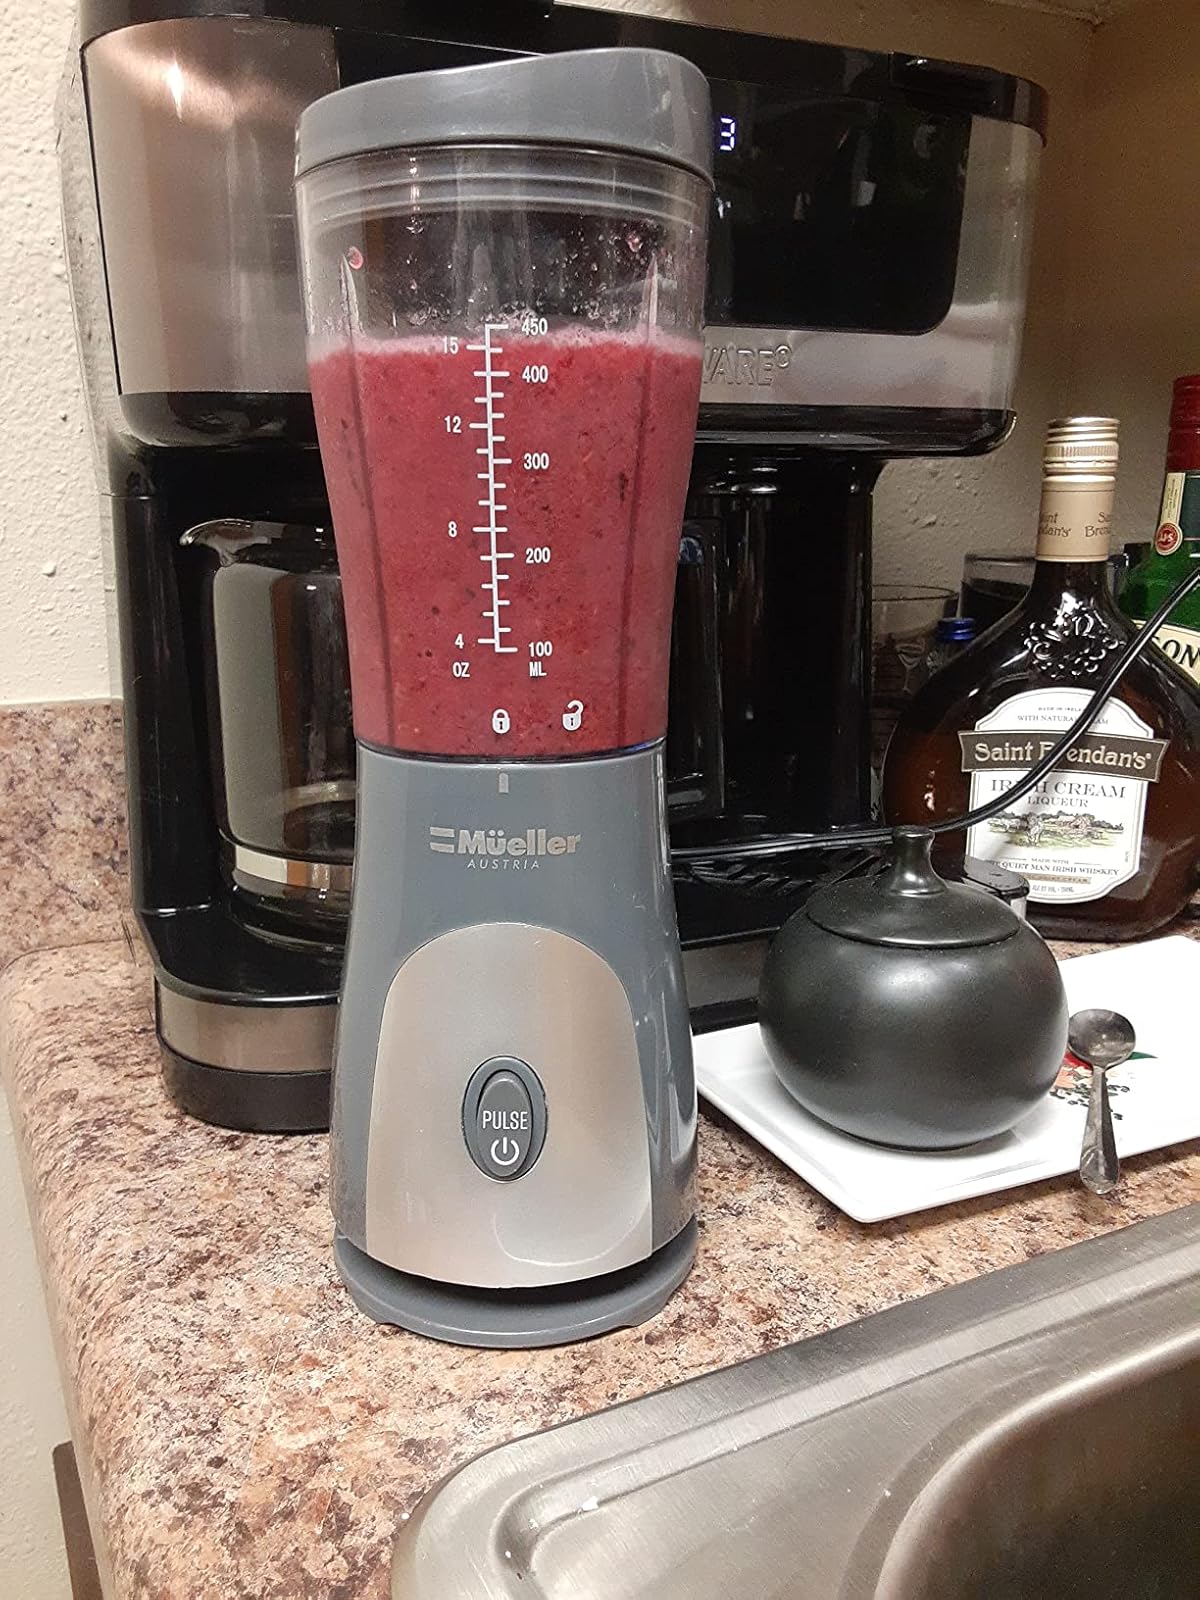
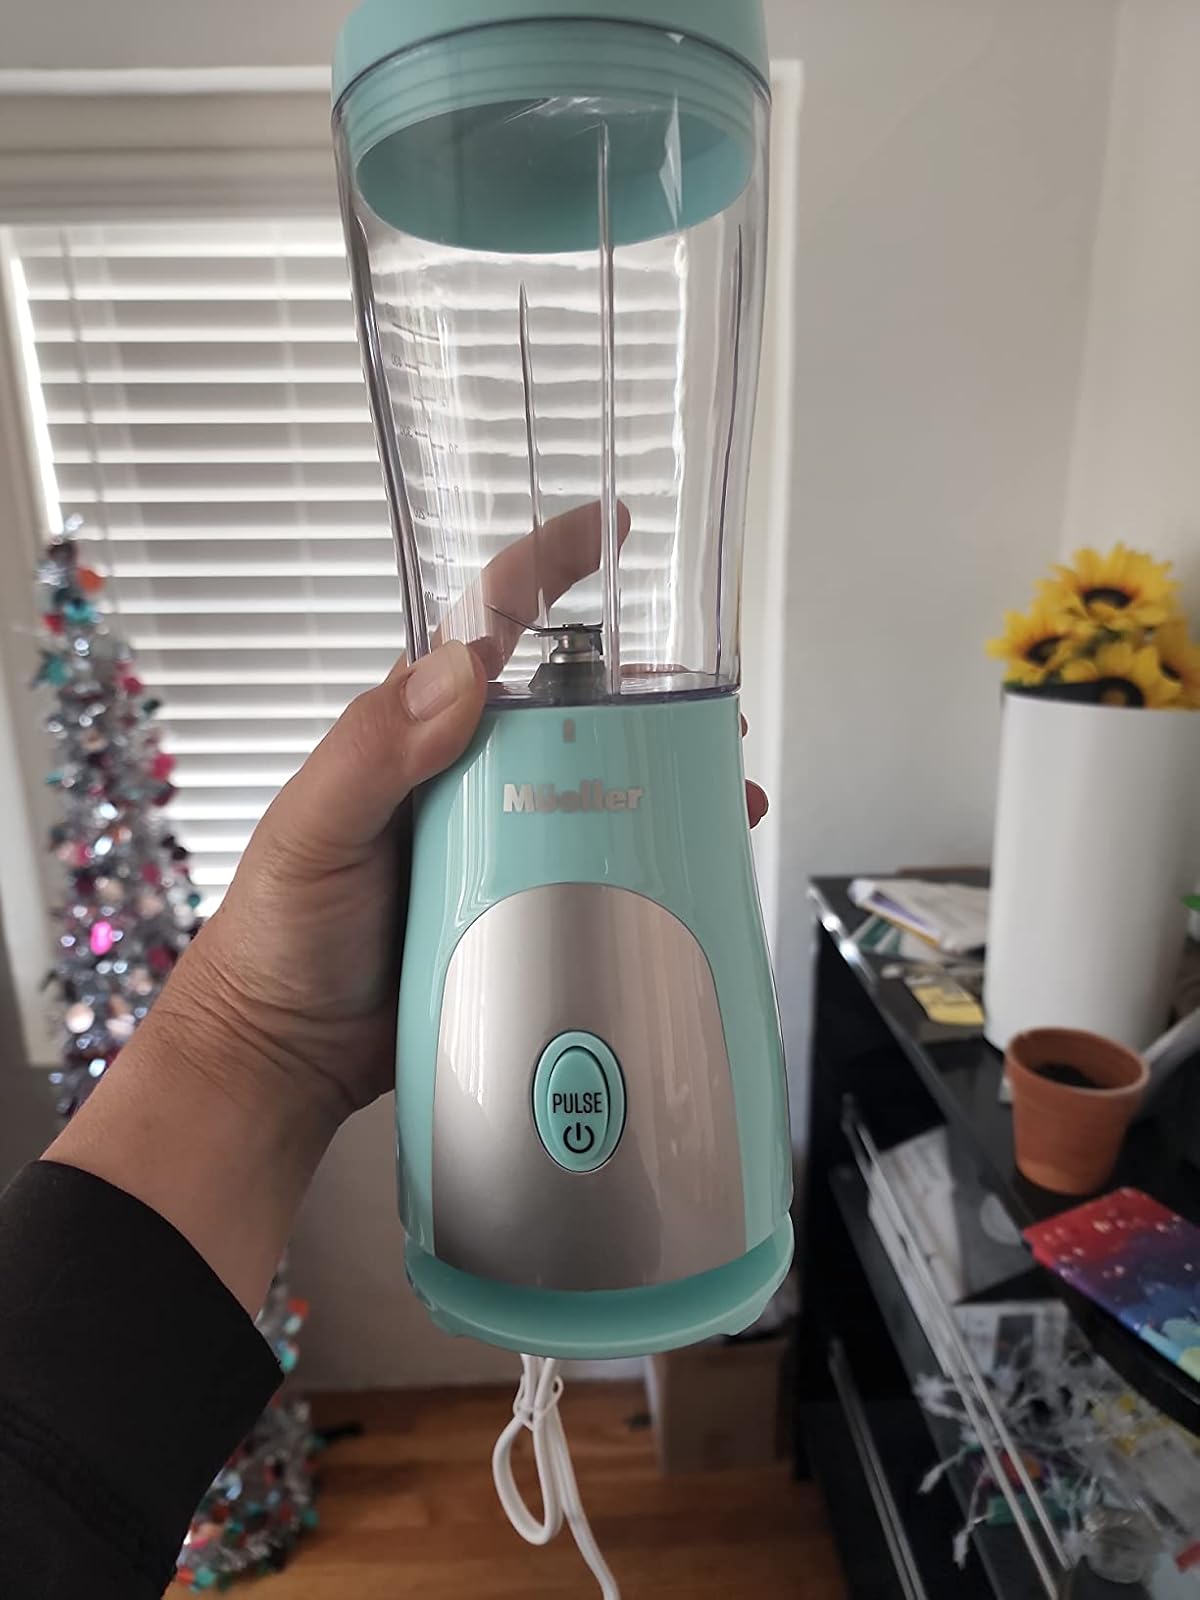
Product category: items_blender
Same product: no